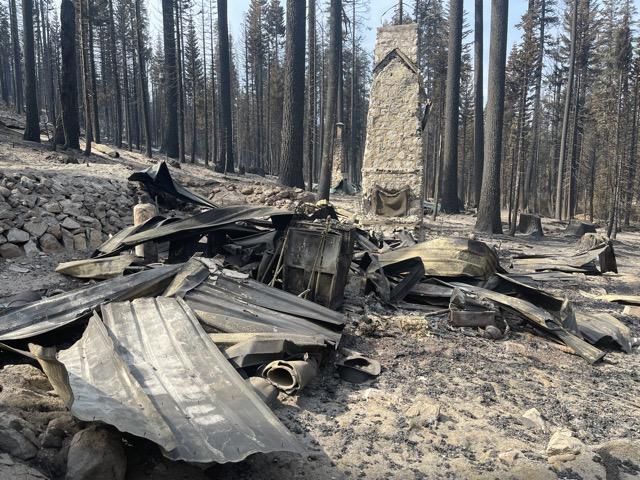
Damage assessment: destroyed